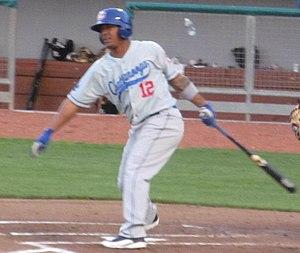
Osvaldo Martinez est un joueur de baseball évoluant à la position d'arrêt-court. Il a fait ses débuts dans les Ligues majeures au cours de la saison 2010 avec les Marlins de la Floride et passe aux White Sox de Chicago en 2011.